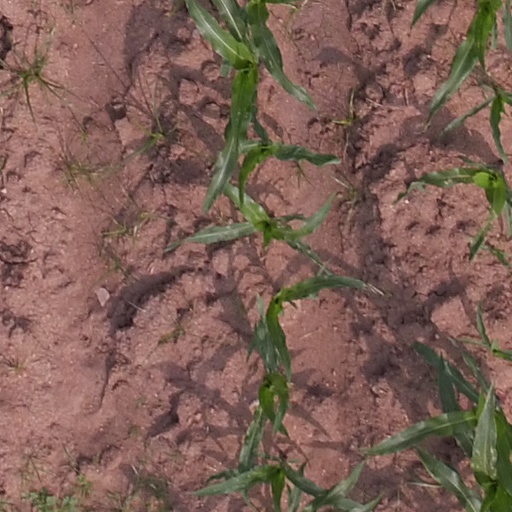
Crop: maize; corn